Widdebierg

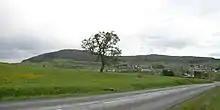
The in

Widdebierg is a hill in the commune of Betzdorf, in eastern Luxembourg. At 386 metres, it is one of the highest points in the canton of Grevenmacher. It is in the centre of a nature reserve (named "Widdebierg" after the hill), which lies between the towns of Flaxweiler, Mensdorf, and Roodt-sur-Syre.